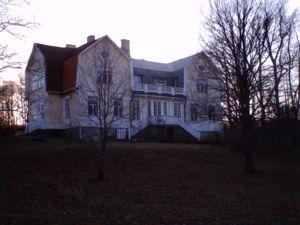
Hakunila est un quartier de Vantaa, une des principales villes de l'agglomération d'Helsinki.
Le district de Hakunila est un district de Vantaa, une des principales villes de l'agglomération d'Helsinki en Finlande.